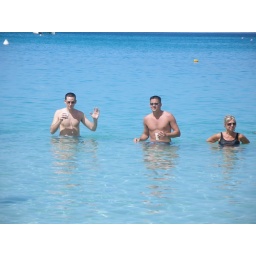
Michael &amp;amp; Shad enjoying a morning &amp;quot;Pain Killer&amp;quot; cocktail in the warm ocean water